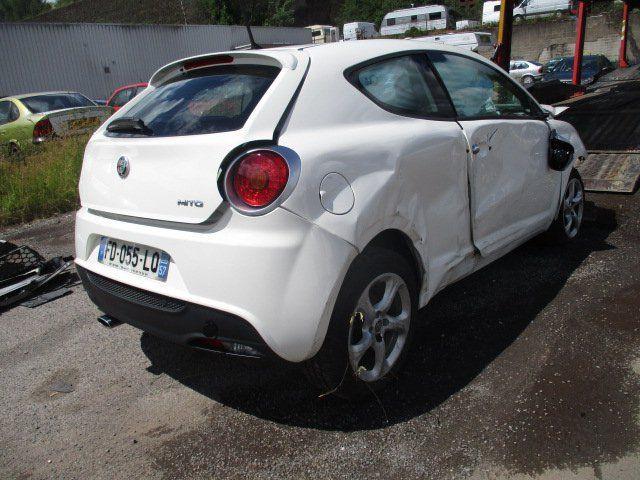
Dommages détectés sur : capot, porte avant droite, porte arrière droite, malle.
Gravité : majeur